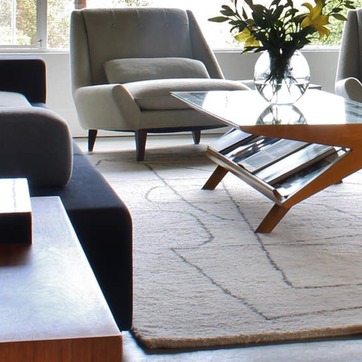
Material: carpet